Dušan Tuma

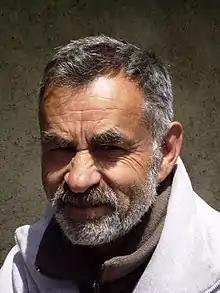
Dušan Tuma

Dušan Tuma (born 30 October 1943 in Ljubljana) is a Yugoslav retired slalom canoeist who competed from the late 1960s to the mid-1970s. He finished 19th in the C-2 event at the 1972 Summer Olympics in Munich.